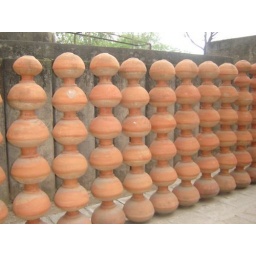
rock garden chandigad.....everything over here is made up by one person from waste material